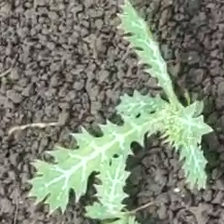
Weed species: Bilayat_(Mexicana_Argemone)